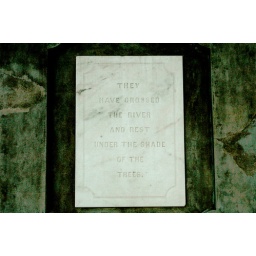
they have crossed the river and rest under the shade of the trees